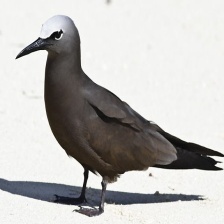
Species: BROWN NOODY
Scientific name: ANOUS STOLIDUS